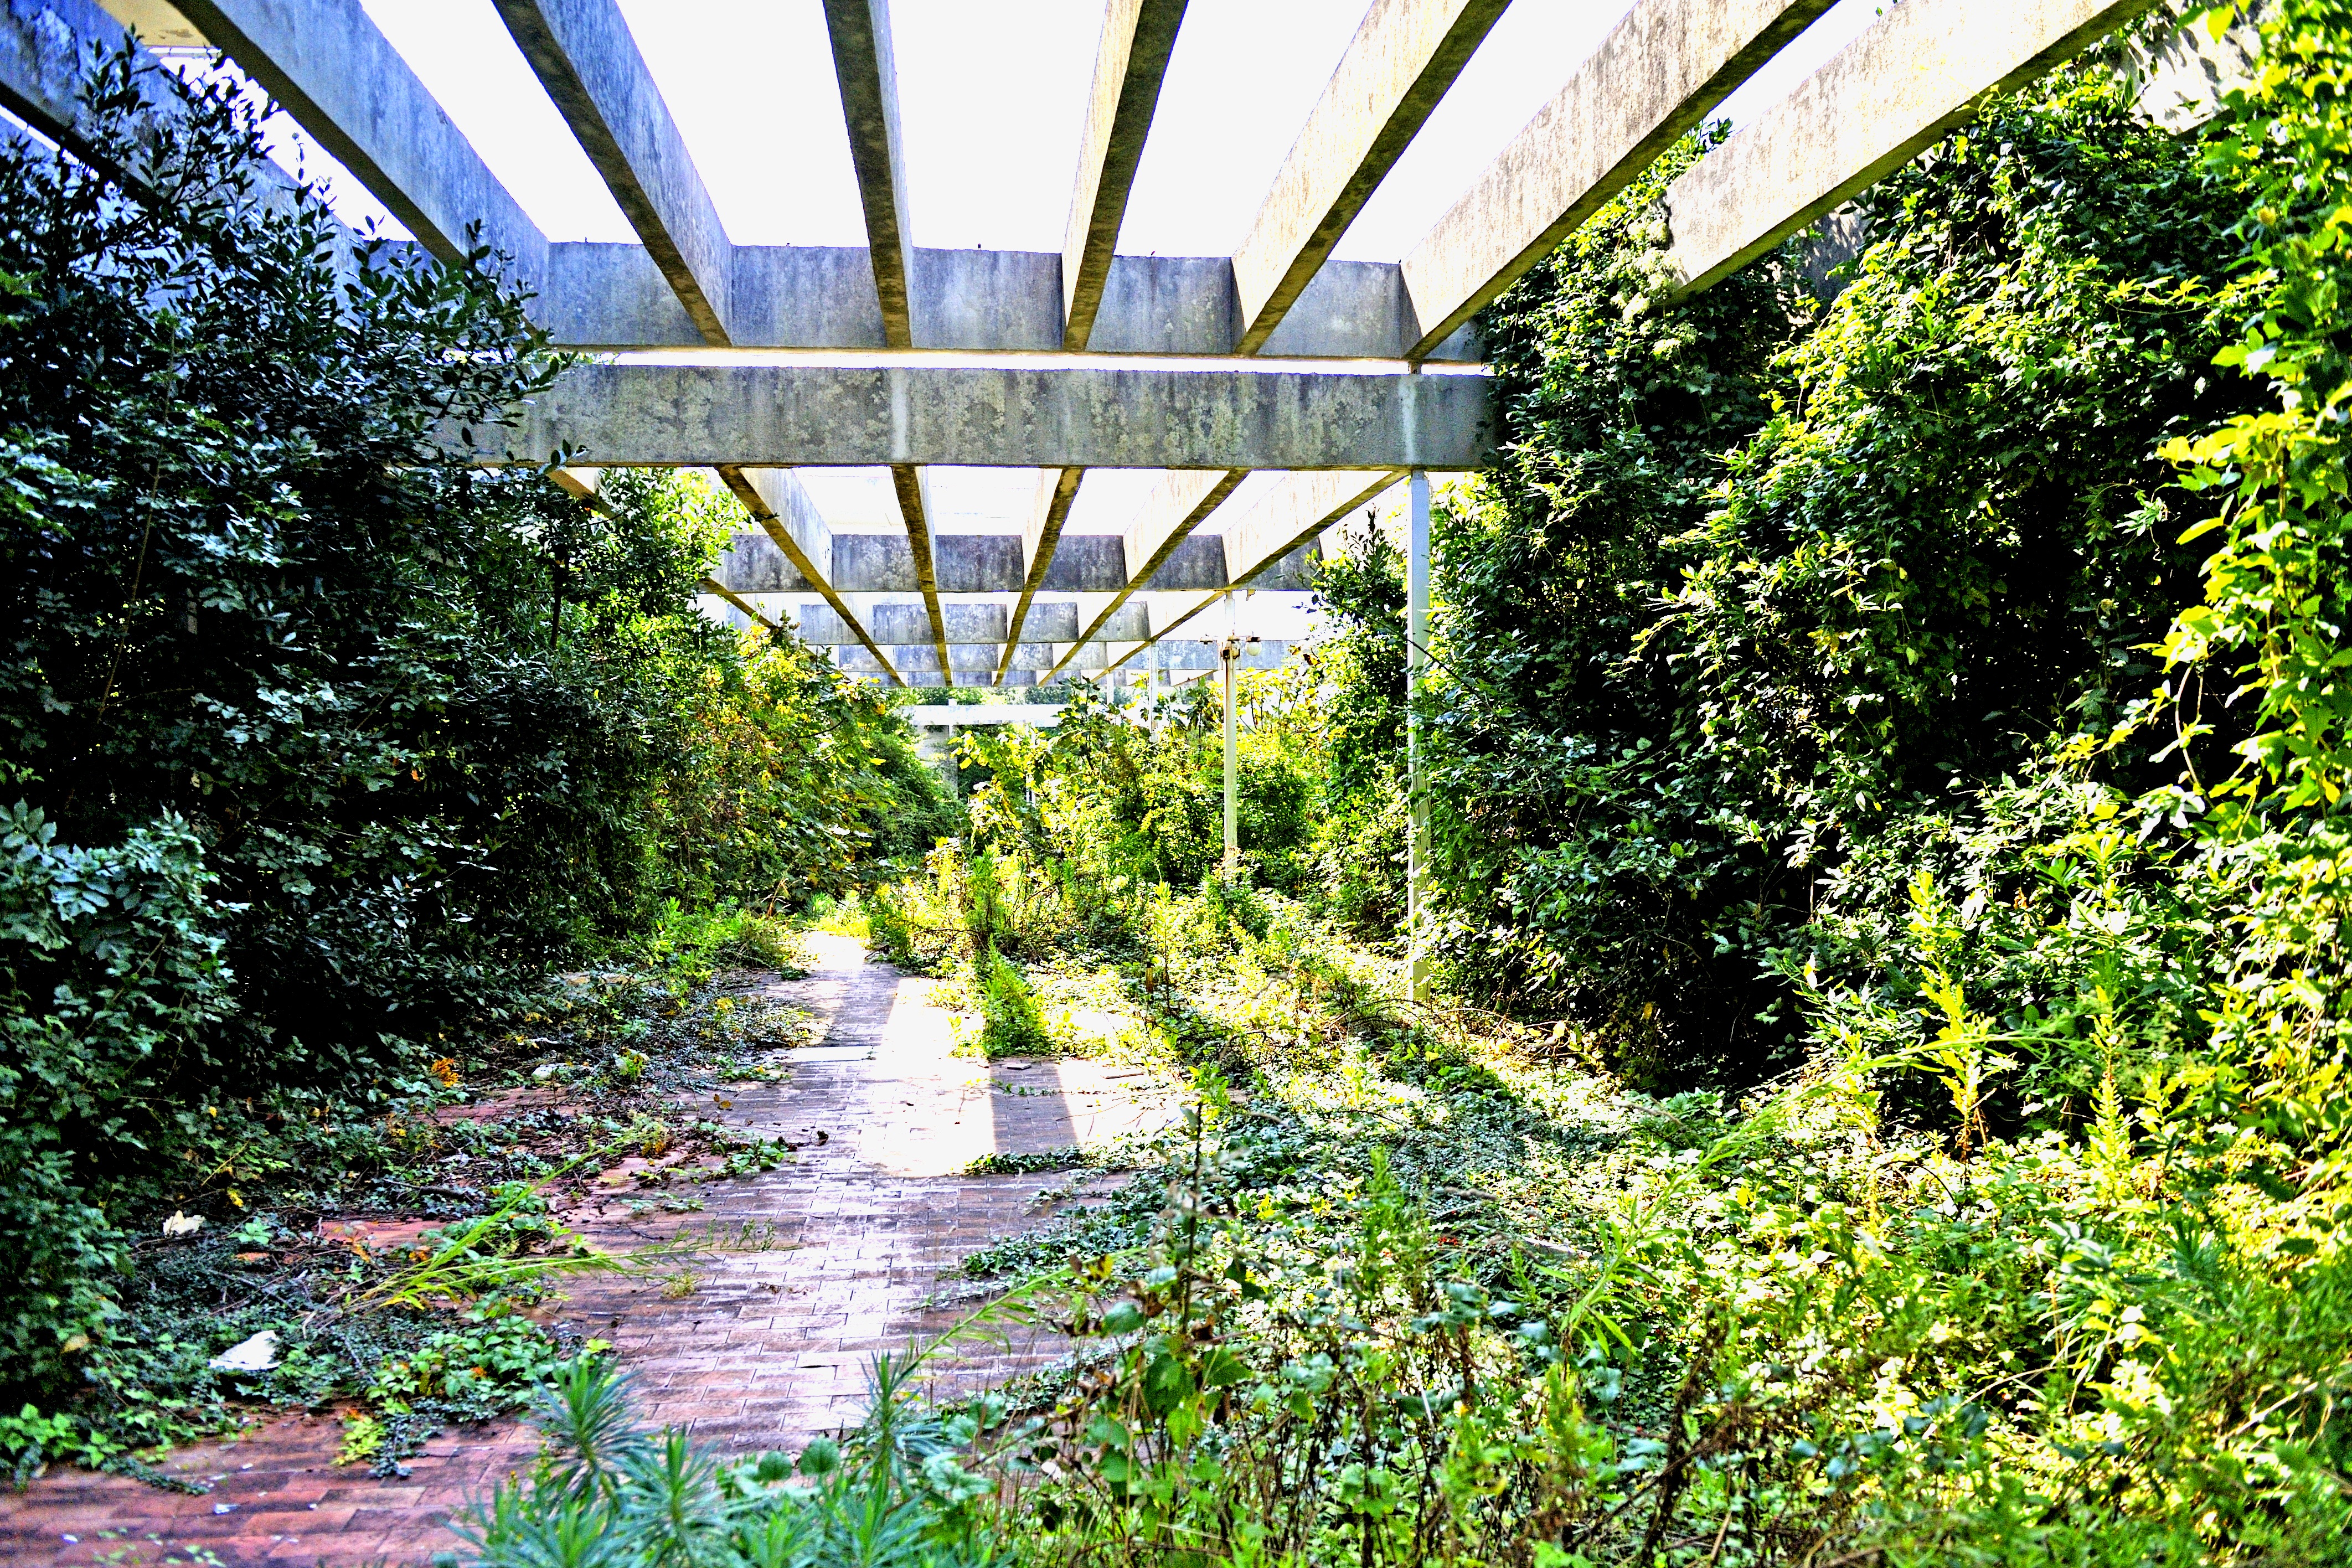
bridge, flower, walkway, botany, ruin, garden, waterway, croatia, botanical garden, woodland, past, krk, malinska, nonbuilding structure, hotel haludovo